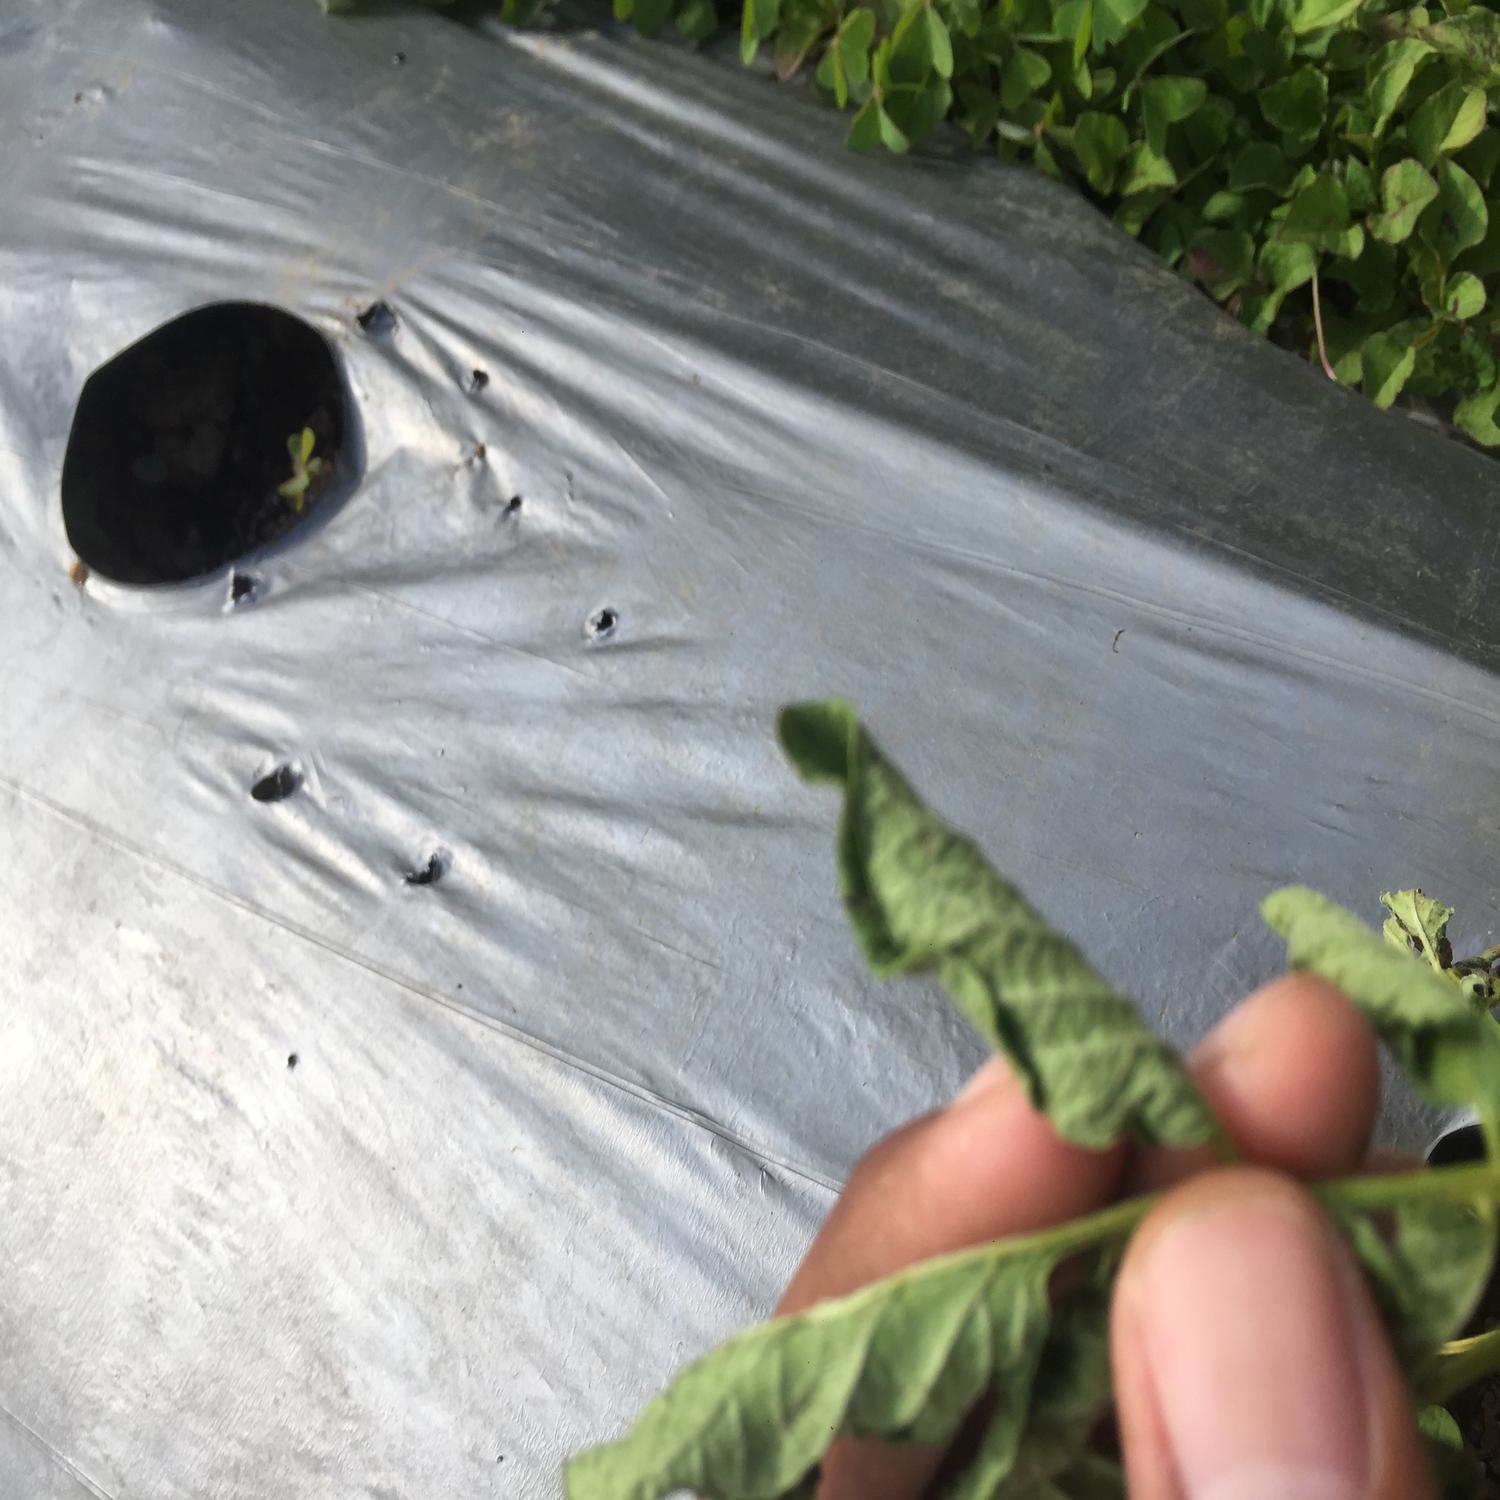
Label: Bacteria